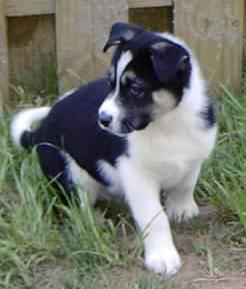
dog